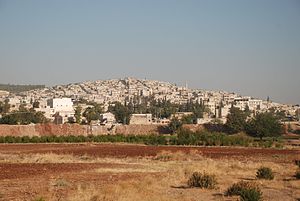
Afrin
Afrin er en by og et distrikt i provinsen Aleppo i Syrien. Distriktet Afrin omfatter byen med 36.562 indbyggere og 366 omkringliggende landsbyer, bl.a. Katma, Kastall, Kibar og Rajo.